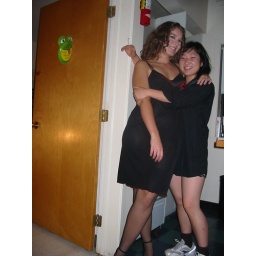
Genetically girls have to try and look cute in their pictures.